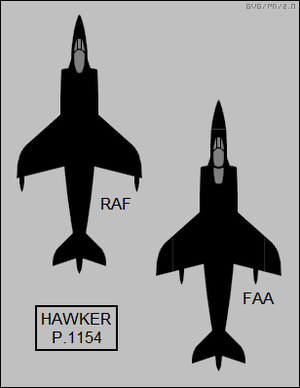
Le Hawker Siddeley P.1154 était un projet britannique d'avion de chasse supersonique de type ADAC/V, conçu à partir de la fin des années 1950 par le constructeur Hawker Siddeley Aviation.